Eddie House

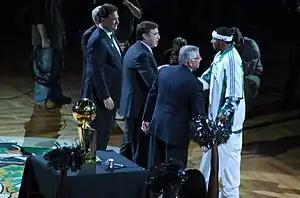
House receiving his 2008 NBA Finals ring

On August 9, 2007, he signed a one-year, $1.5 million deal with the Boston Celtics. He joined a cast of all-stars dubbed as the Big Three – Paul Pierce, Kevin Garnett and Ray Allen. The team won the 2008 NBA Finals with House playing as a backup guard for either Ray Allen or Rajon Rondo. He played a pivotal role in the team's comeback victory in Game 4, knocking down two clutch three-pointers down the stretch. On July 23, 2008, he re-signed with the Celtics on a 2-year, $5.6 million deal, with the second year as player's option. During the 2008–09 regular season, he broke Danny Ainge's Celtics team record for best 3-point percentage in a season by shooting 44.4%.